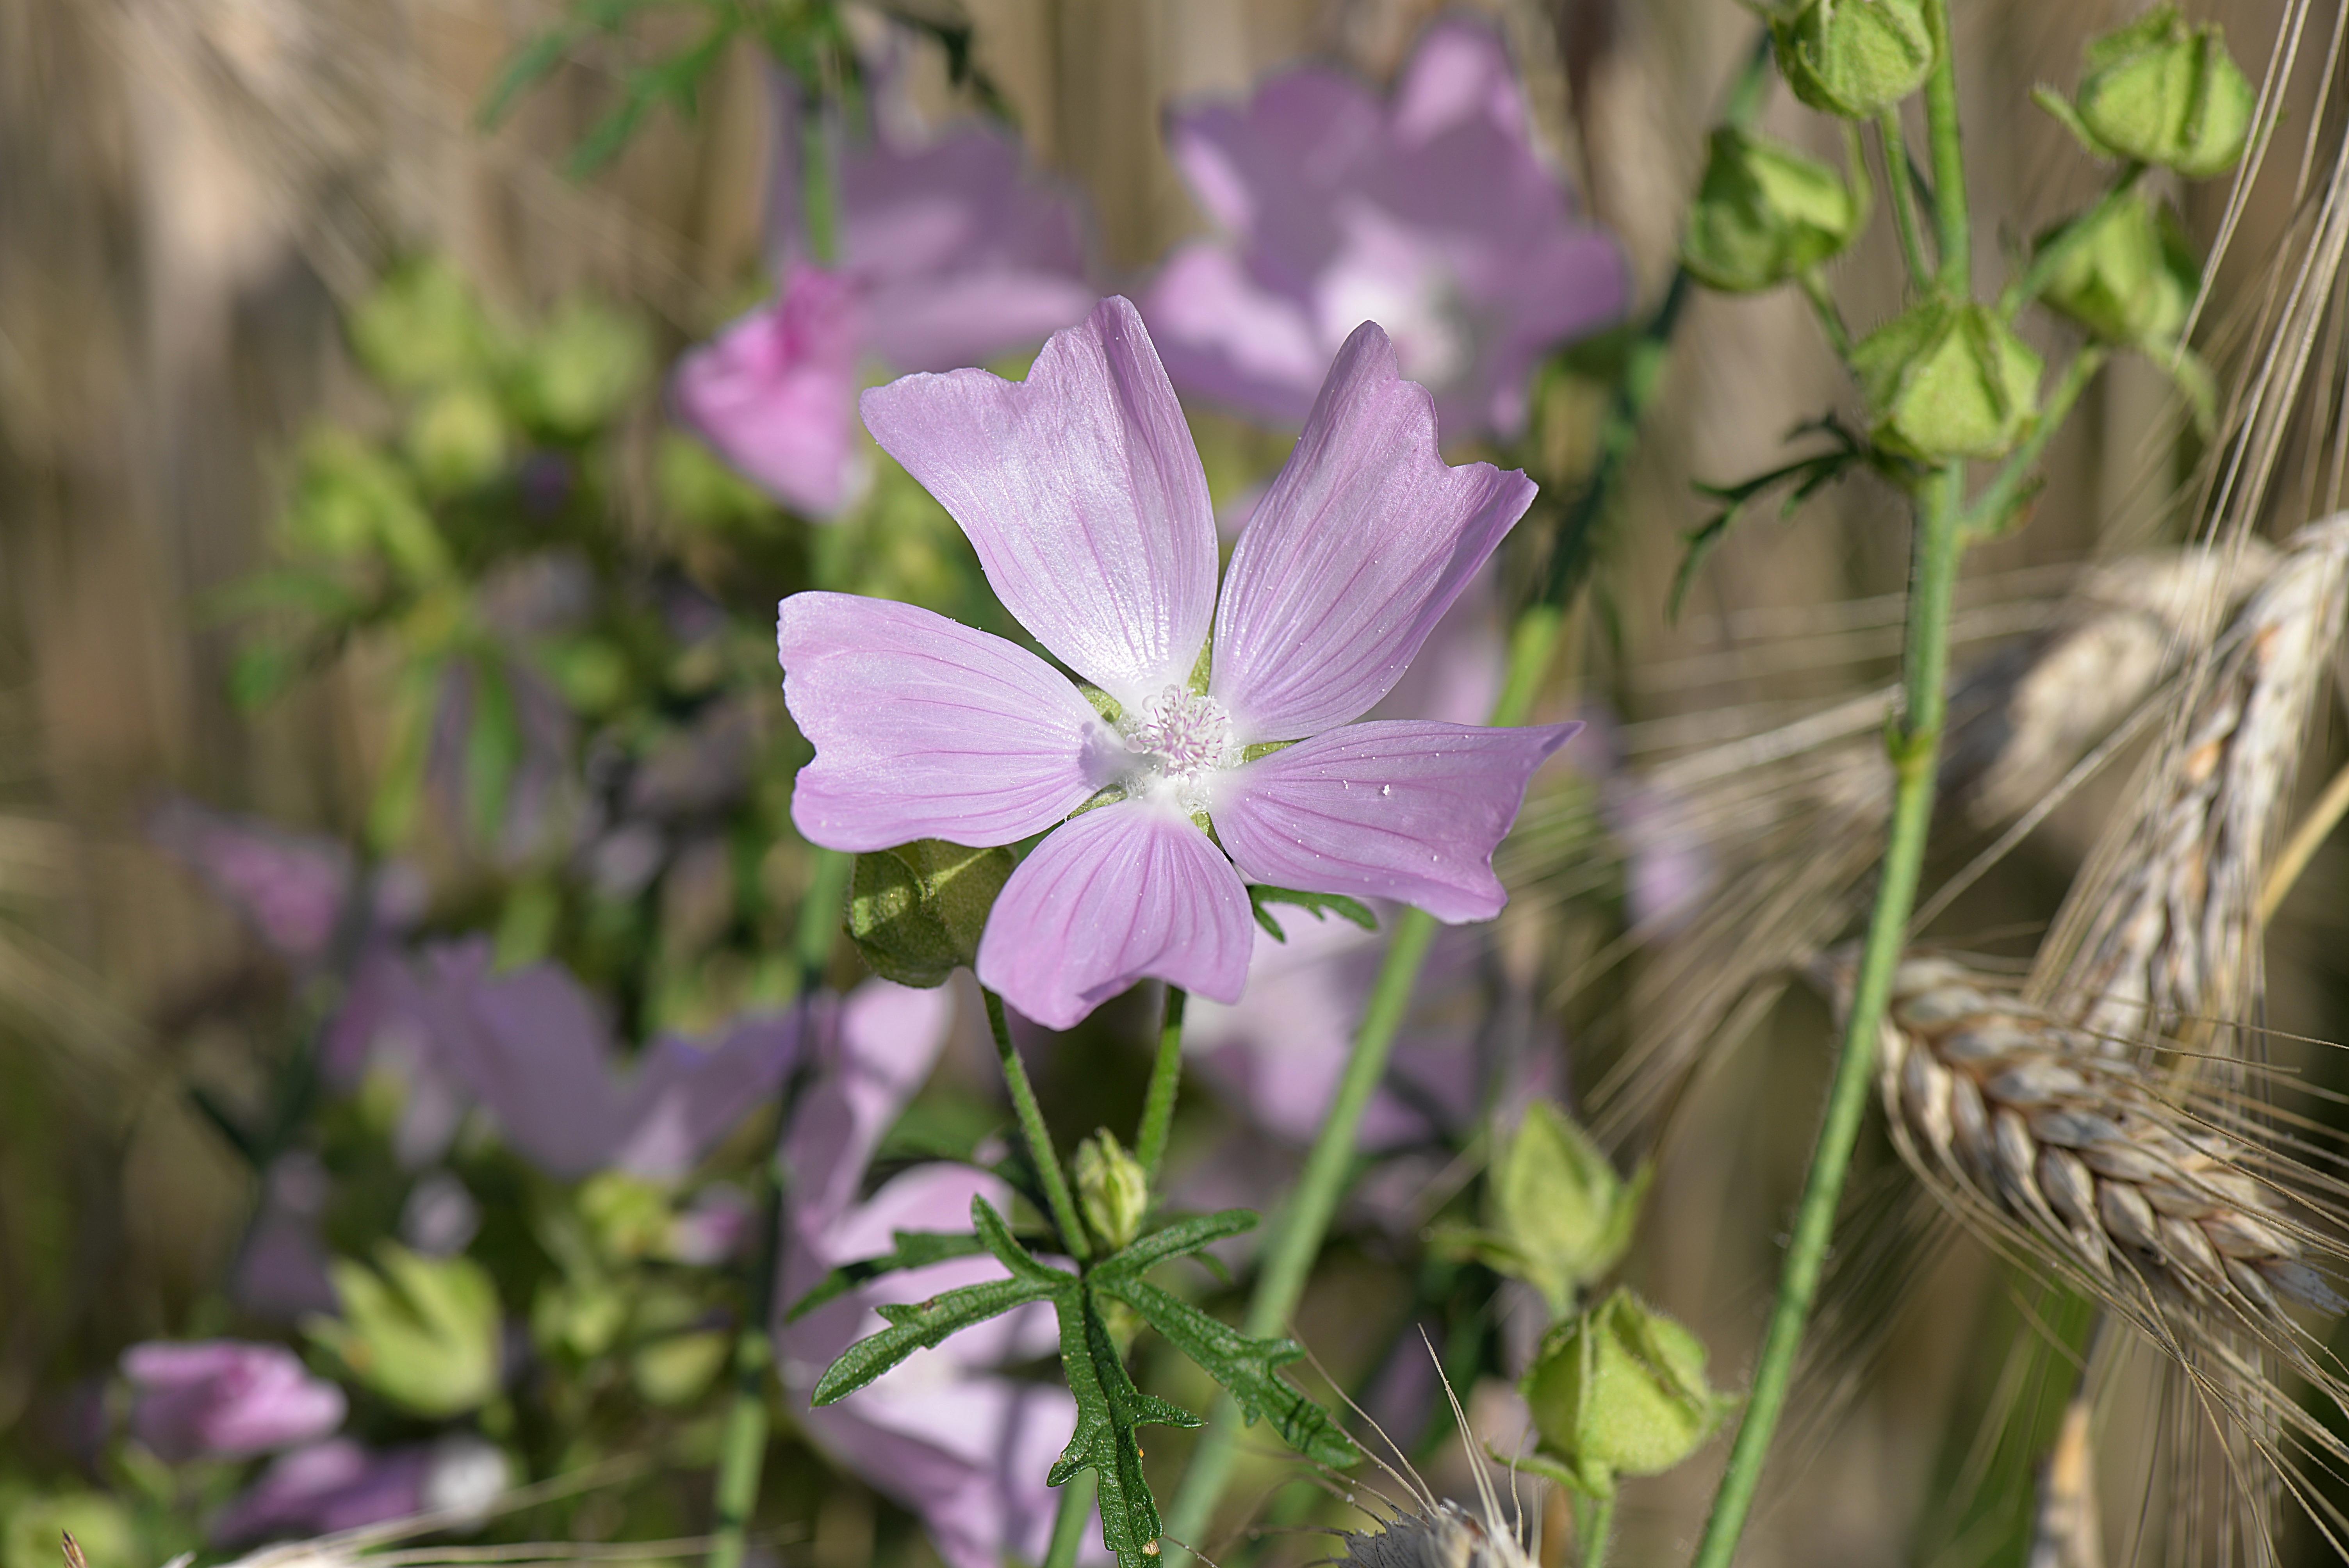
nature, blossom, plant, flower, bloom, summer, botany, pink, flora, wildflower, macro photography, flowering plant, rose mallow, plant stem, land plant